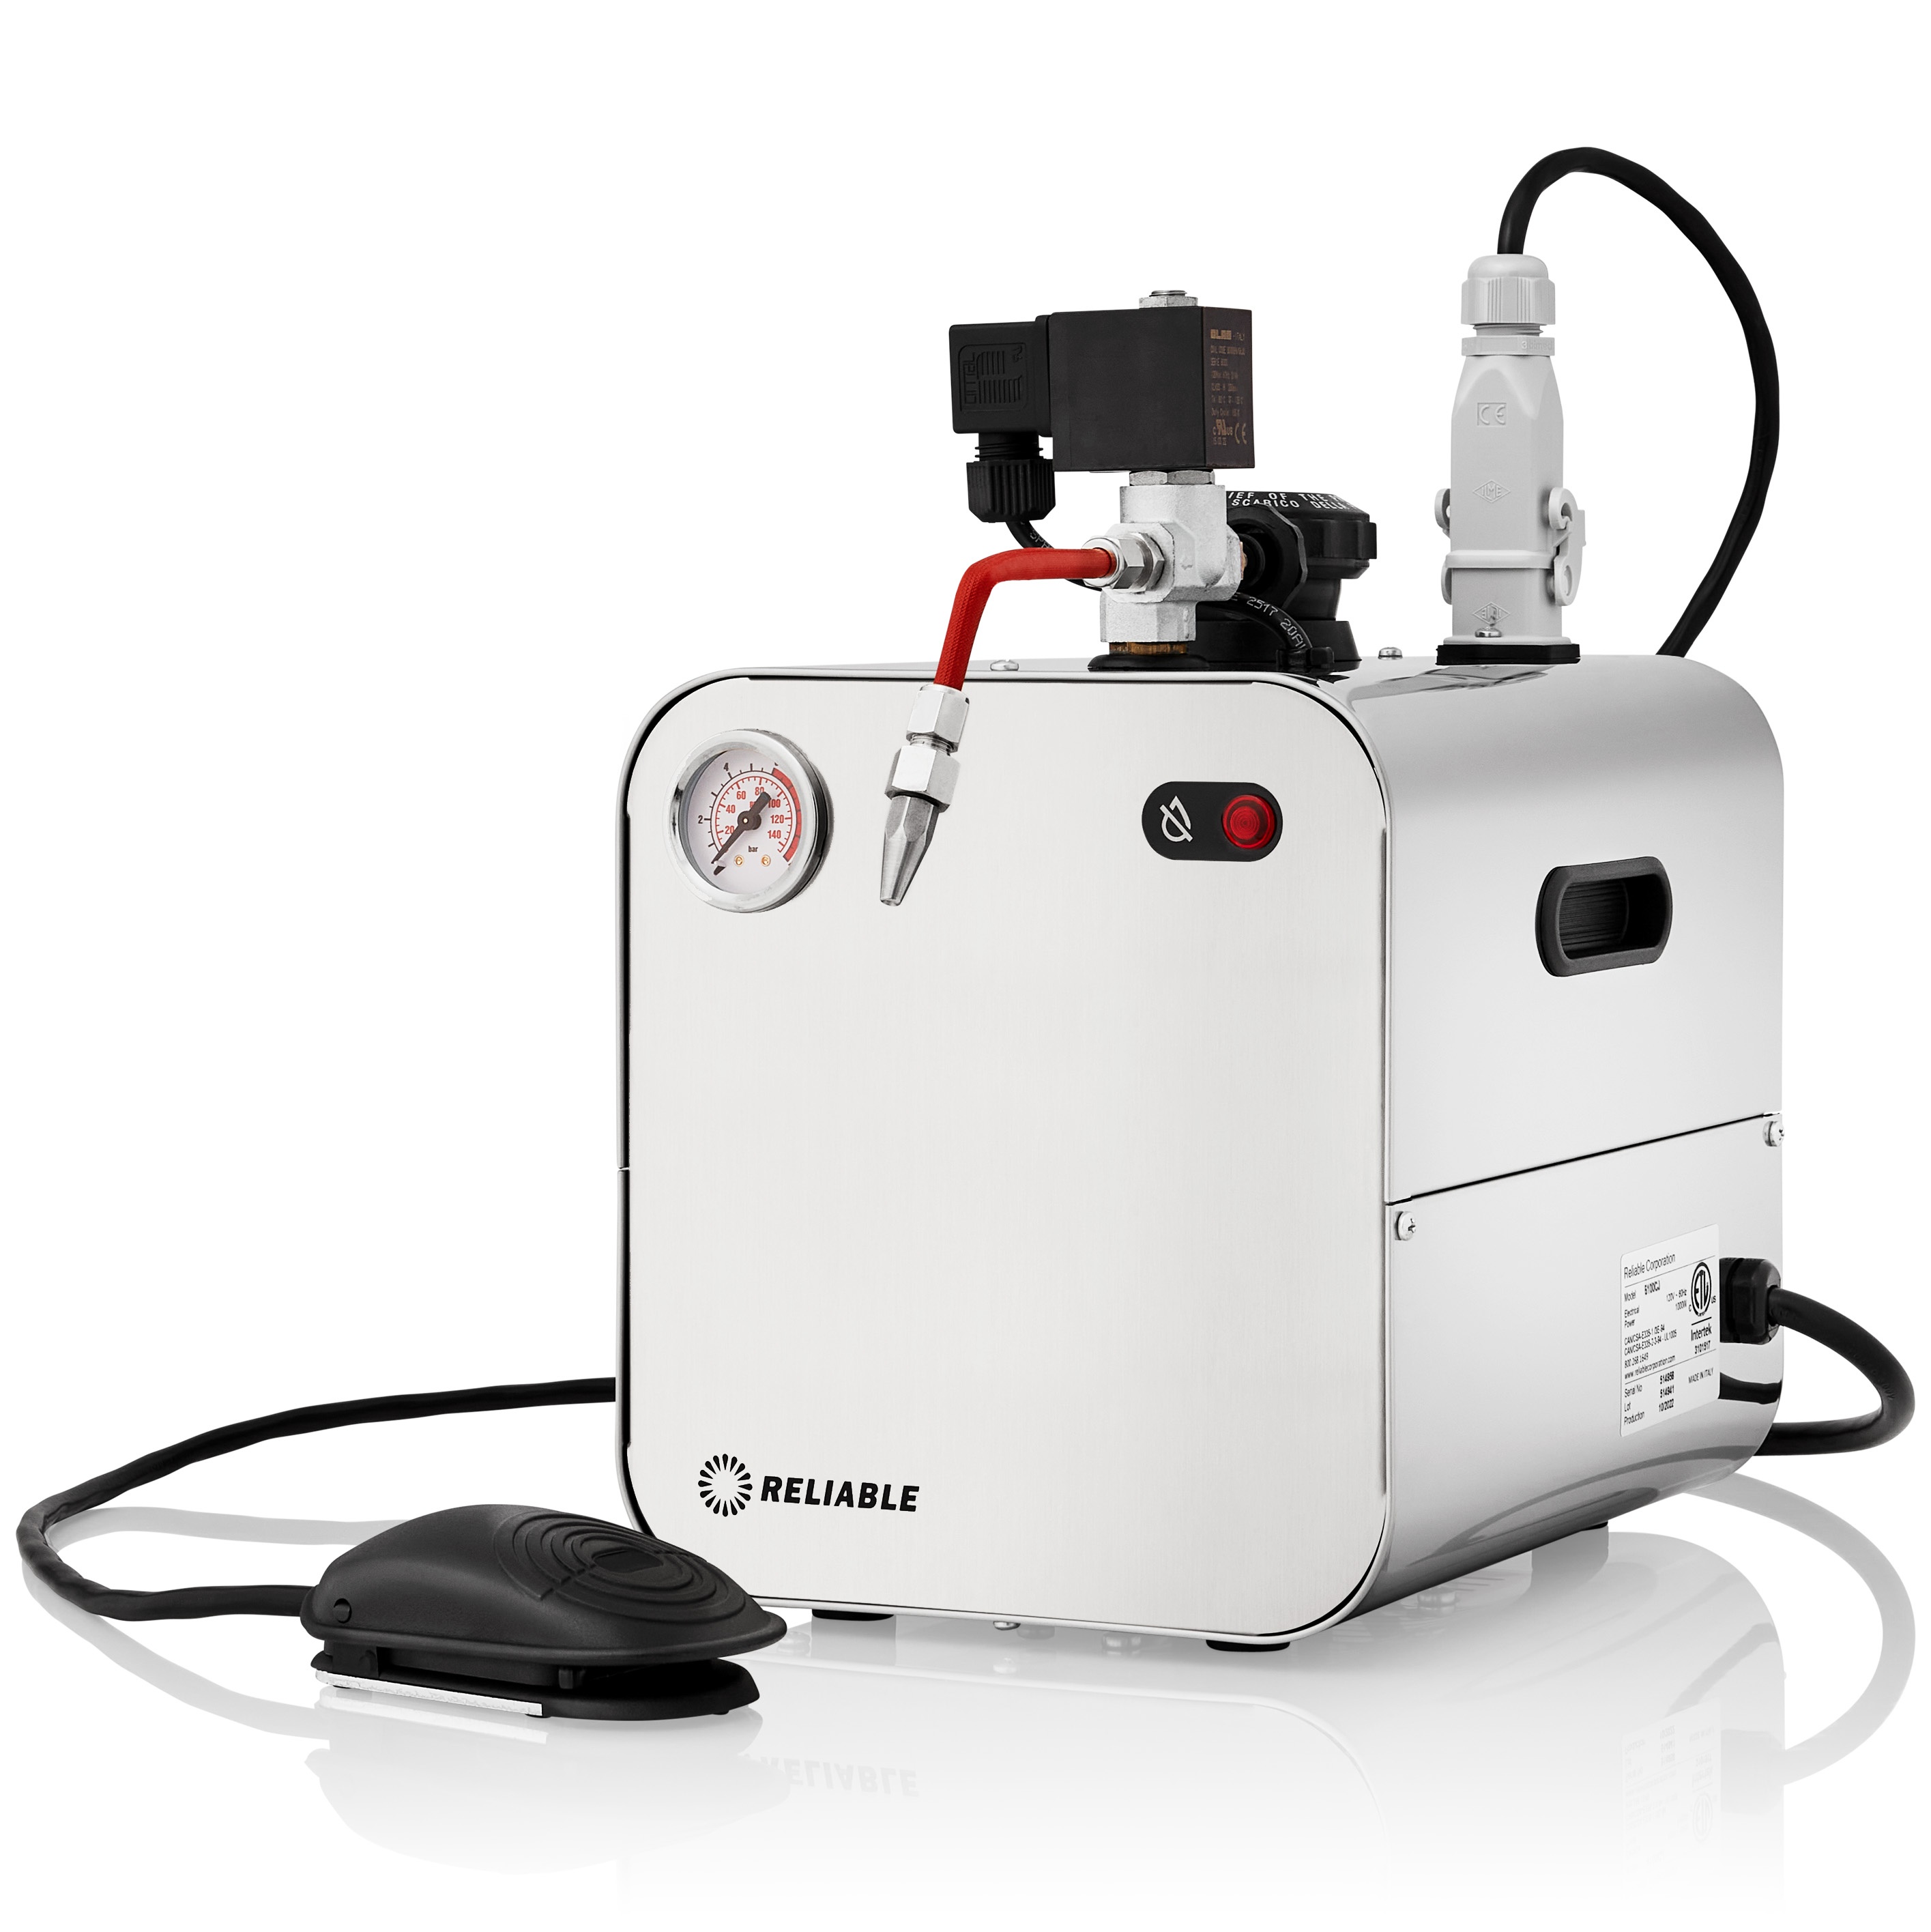
Reliable® Steamer 5100CJ
Introducing Eco-Mode in the all new 5100CJ jewelry steam cleaner. Eco-Mode will save you up to 33% in energy costs by reducing the energy consumption when the boiler is not being used. Smart for your wallet and smart for the planet. The 5100CJ has an absolute water capacity of 2.2L, uses our new external heating element system to optimize the amount of steam available to use and has an operating pressure of 3.5 bar / 50 P.S.I. for maximum cleaning efficiency. The steam nozzle provides adjustment as necessary and the activation is done by a heavy-duty foot pedal switch. 2.2L Boiler Stainless Steel Boiler. 15-20 Minutes Heat up Time. 1.9L Nominal Water Capacity. Up to 4 Hours of Continuous Steam. Low Water Light Indicator. Up to 50 PSI, 3.5 Bar Operating Pressure. 1000W External Long Life Heating Element. Eco Mode Saves Up To 33% Energy. Warranty. Specifications. Boiler Maintenance Instructions. Manual.
Brand: Reliable
Category: Health & Beauty > Jewelry Cleaning & Care > Jewelry Steam Cleaners